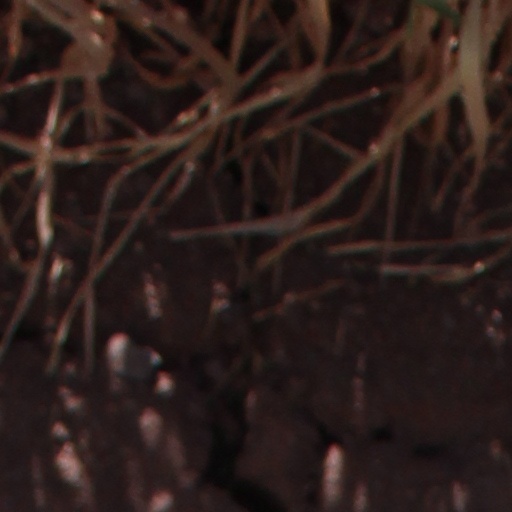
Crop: wheat